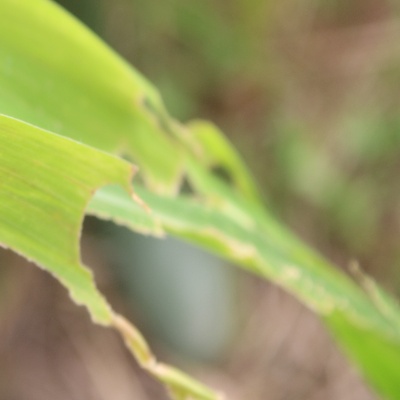
Crop: Maize
Condition: streak virus